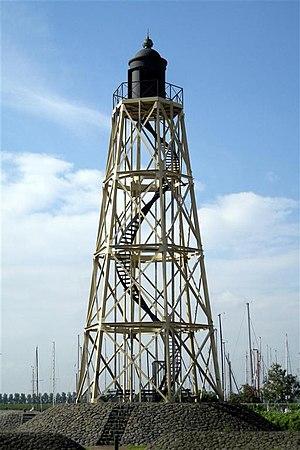
Le phare de Lemmer est un phare actif situé à Lemmer sur la commune de De Fryske Marren, province de Frise aux Pays-Bas. C'est une réplique de l'ancien phare.